Building 429

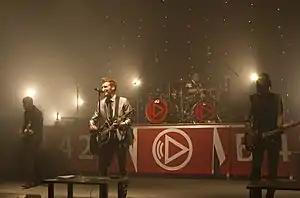
Building 429 Performing in 2013

Building 429 is an American Christian rock band from Fayetteville, North Carolina. The band's name refers to Ephesians 4:29, a Biblical passage that (in the New International Version of the Bible) reads: "Do not let any unwholesome talk come out of your mouths, but only what is helpful for building others up according to their needs, that it may benefit those who listen."